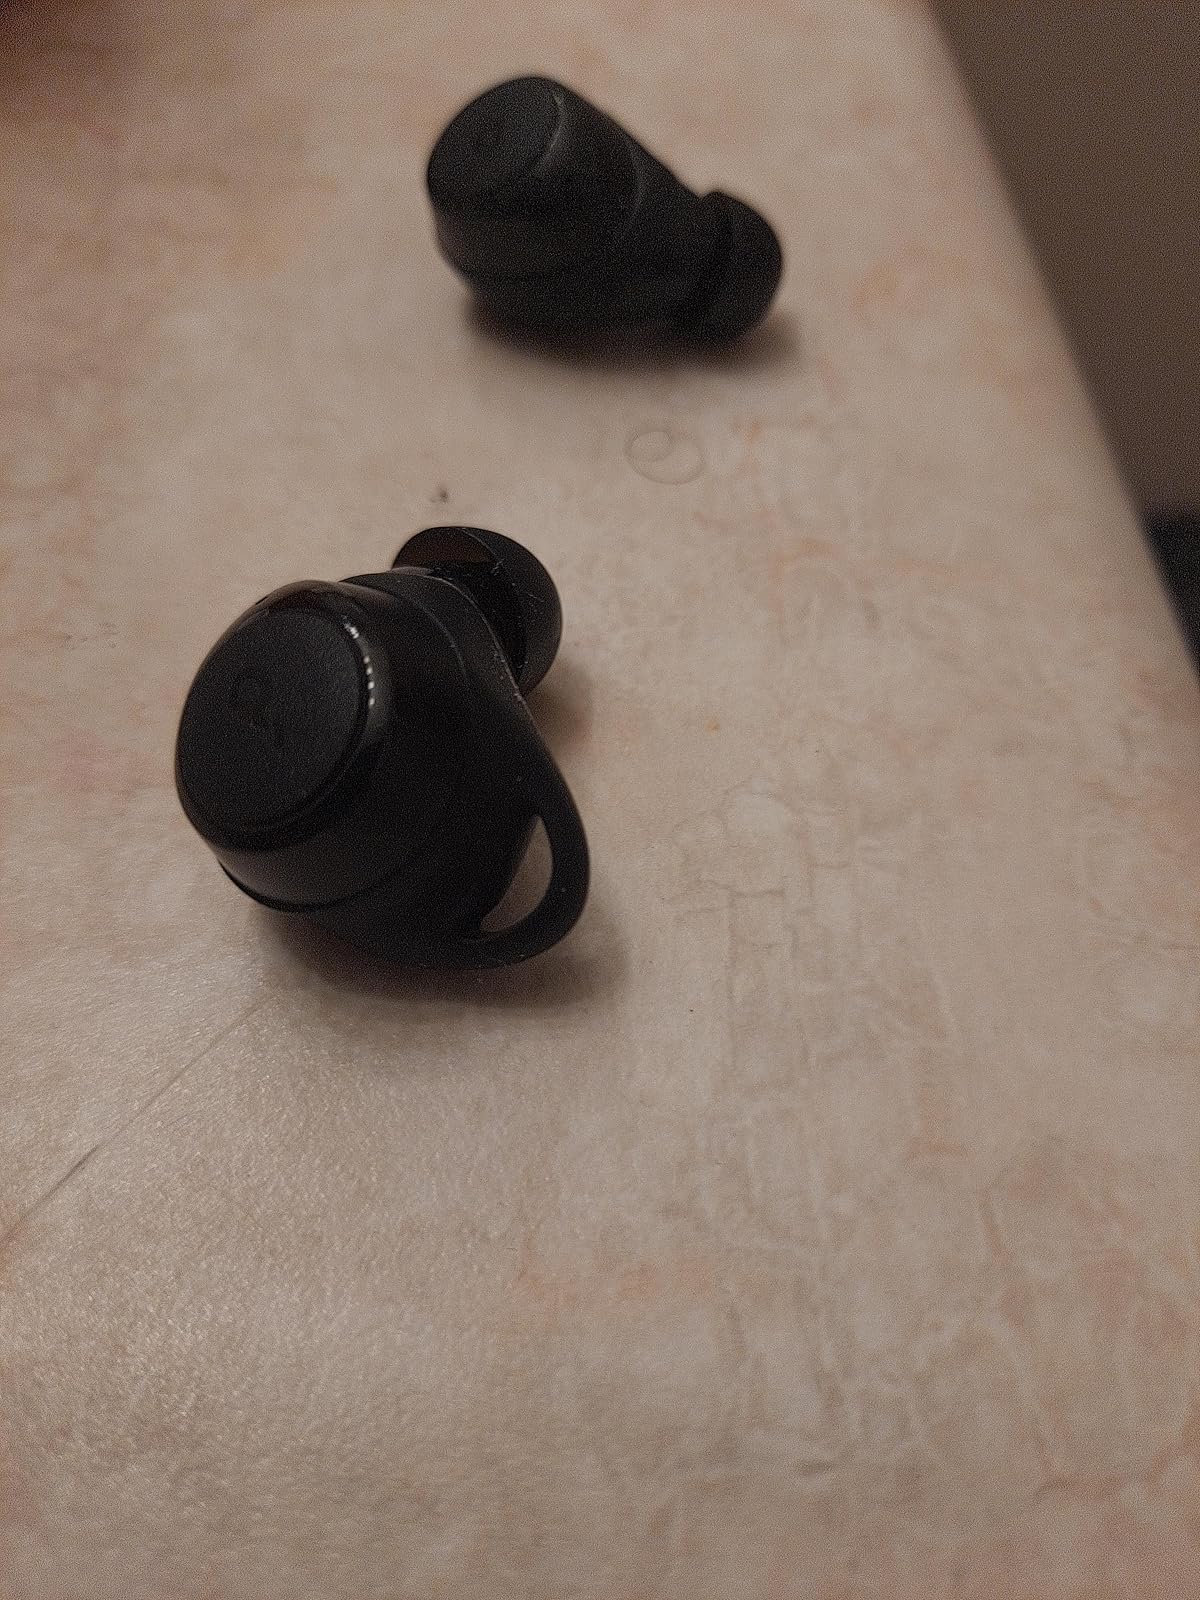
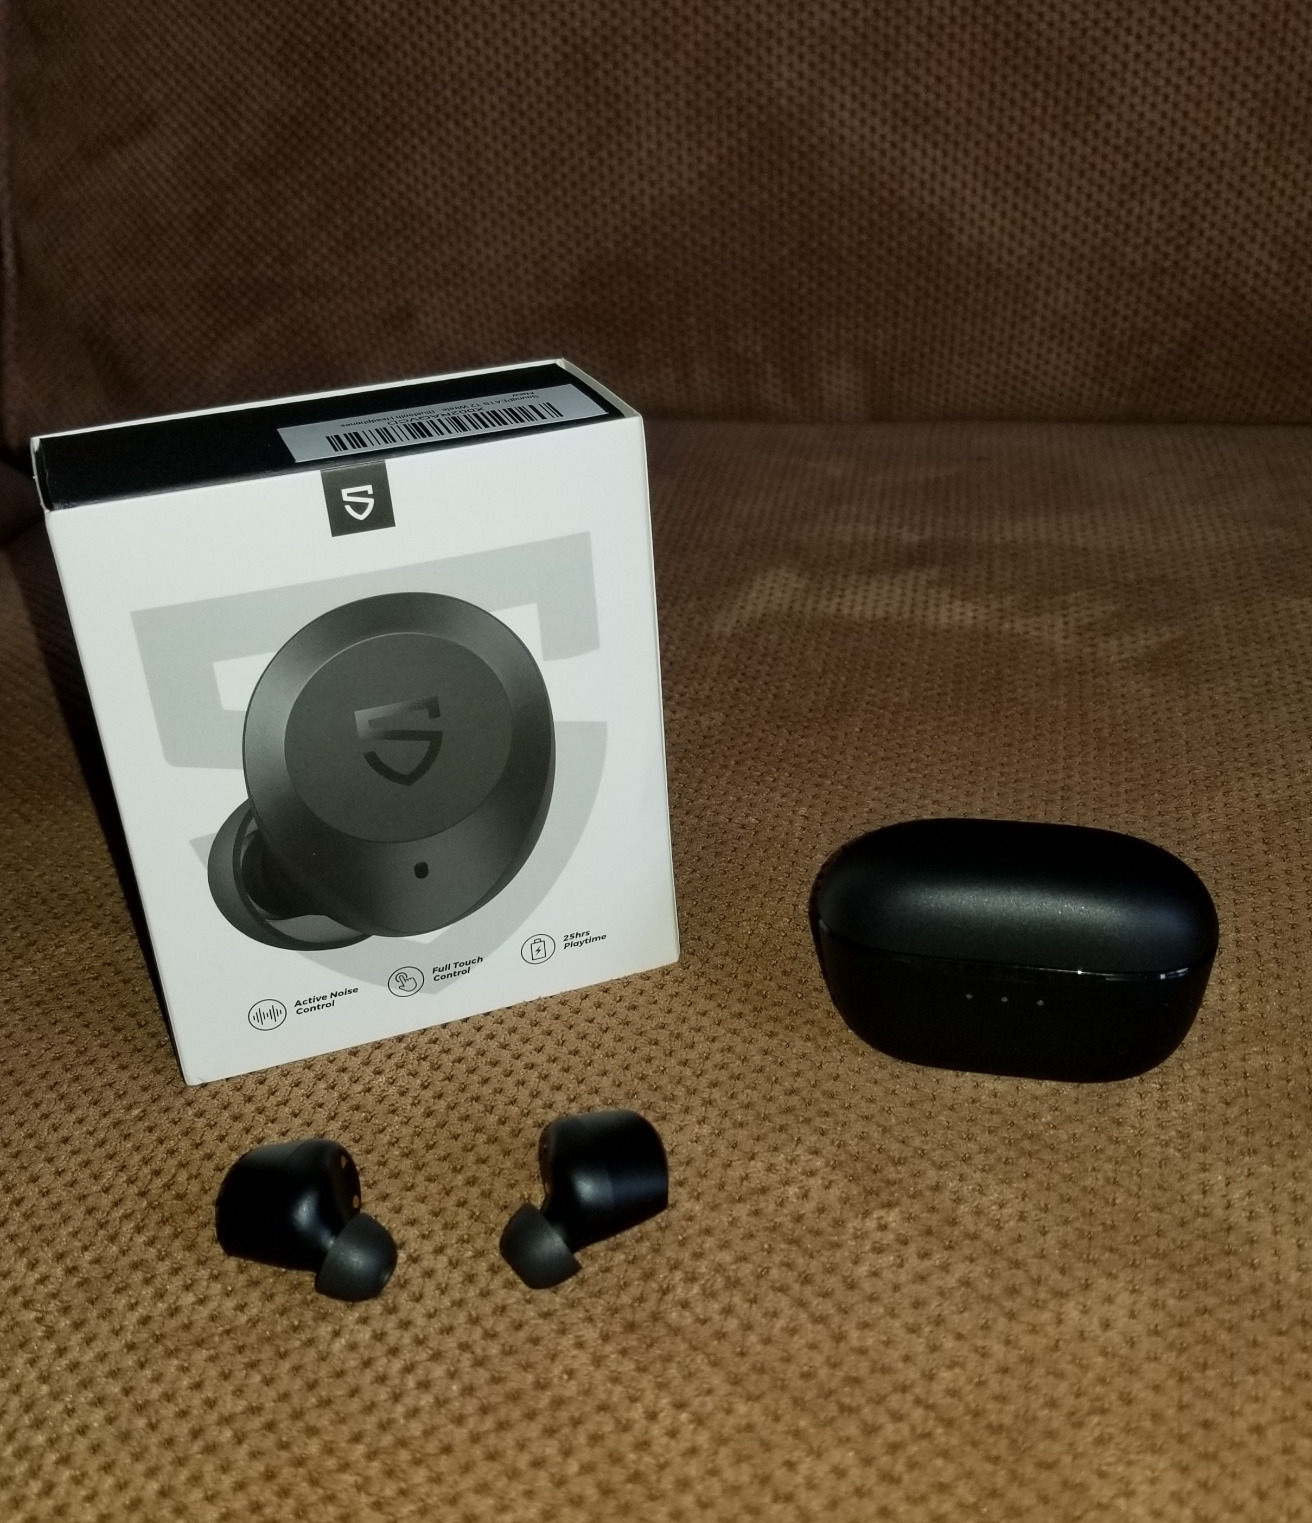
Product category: earbuds
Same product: no